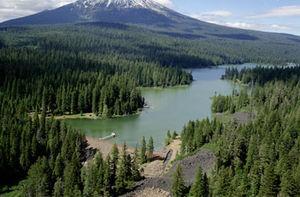
La Little Butte Creek est un affluent d'une longueur de 27 km du Rogue dans l’Oregon, un État des États-Unis. Son bassin versant couvre une surface de 966 km², dont environ 917 km² se trouvent dans le comté de Jackson et les 49 km² restants dans le comté de Klamath. La source de ses deux fourches, la North Fork et la South Fork, se trouve haut dans la Chaîne des Cascades près du mont McLoughlin et du Brown Mountain. Les deux fourches coulent en général en direction ouest jusqu'à ce qu'elles confluent près d’un ruisseau nommé Lake Creek. Le bras principal continue vers l'ouest, en traversant les communautés de Brownsboro, d'Eagle Point et de White City, avant qu’il se jette finalement dans le Rogue à environ 5 km dans le sud-est d'Eagle Point.